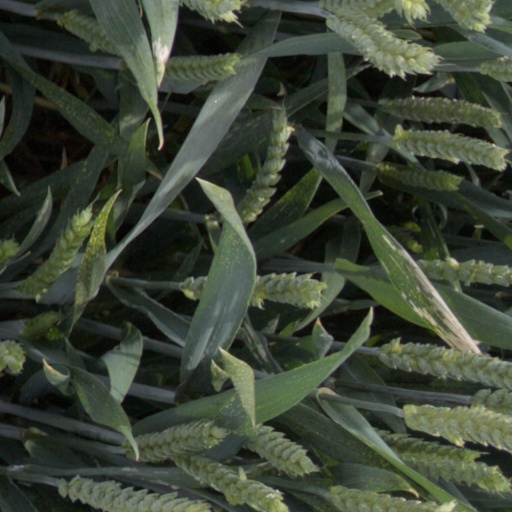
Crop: wheat